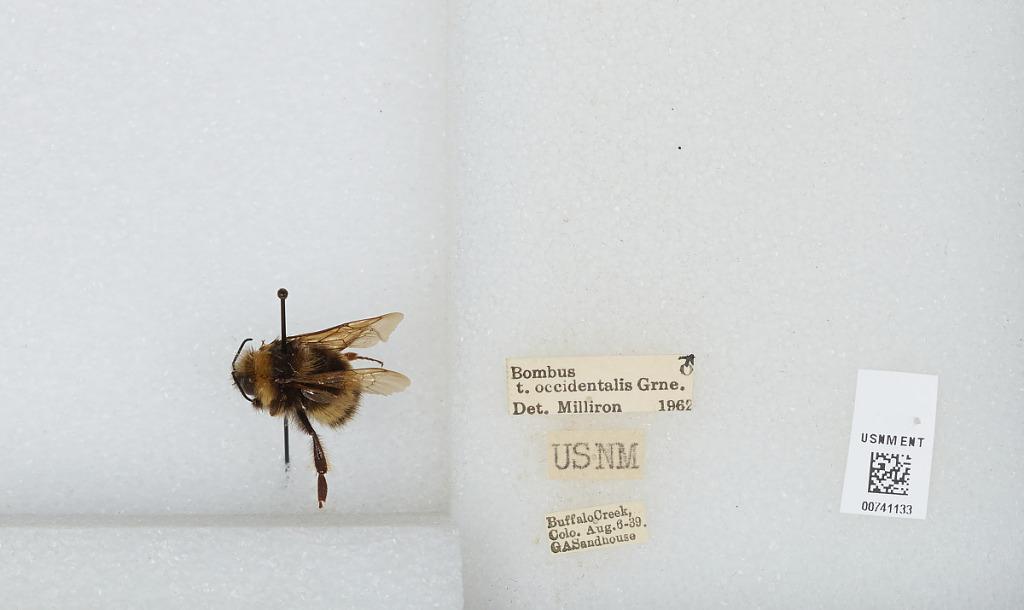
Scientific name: Bombus (Bombus) occidentalis Greene
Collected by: G. Sandhouse
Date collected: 1939-8-6
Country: United States
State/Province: Colorado
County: Jefferson
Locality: Buffalo Creek
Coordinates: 39.3864, -105.27
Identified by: Milliron